Royal Malay Regiment

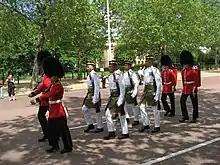
Malay and British troops parading at the Mall in London

The 1st Bn Royal Malay is the most senior infantry battalion of the regiment and the first to be raised. This was also the battalion group to which Lieutenant Adnan Bin Saidi was posted. In 2008, the 1st Battalion became the first all-Muslim unit to provide the Queen's Guard at Buckingham Palace as well as the first guard from a nation that was not a Commonwealth realm. Its primary role is more towards ceremonial functions, as the representative of the nation's defence element in becoming the guard of honour during a state visit. They are tasked to guard the National Palace in Kuala Lumpur as well as the premises of the Ministry of Defence Building. Primarily the battalion's responsibilities are to perform public duties within the capital in support of state-ceremonial events.